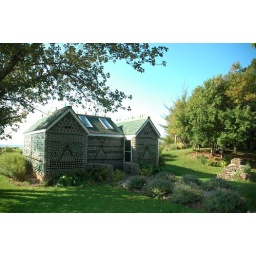
one of three houses made of glass bottles....see close up shots below